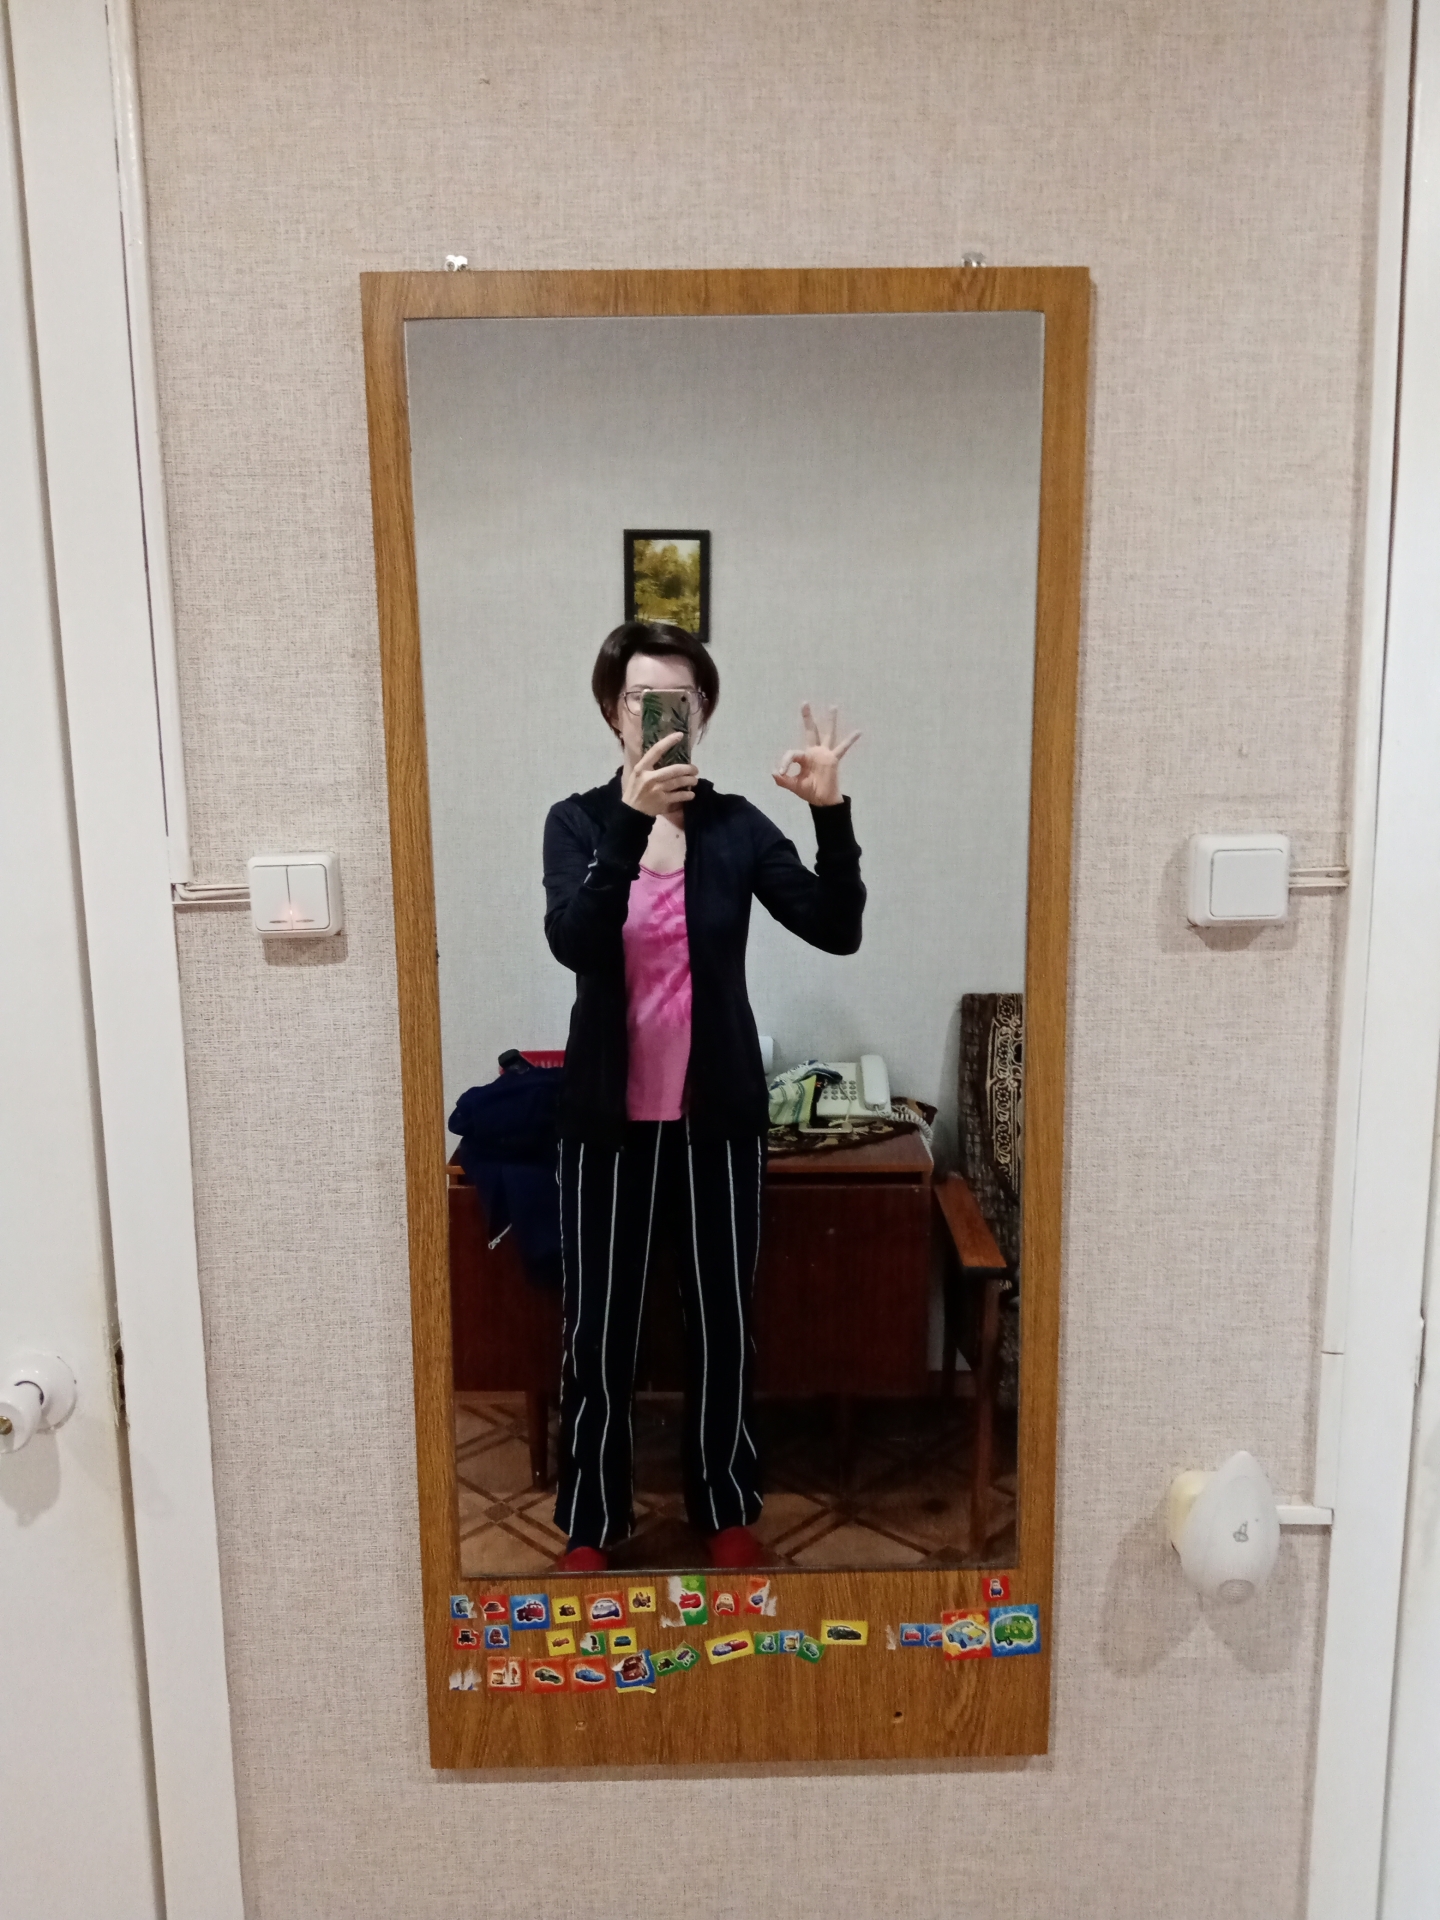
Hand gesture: ok